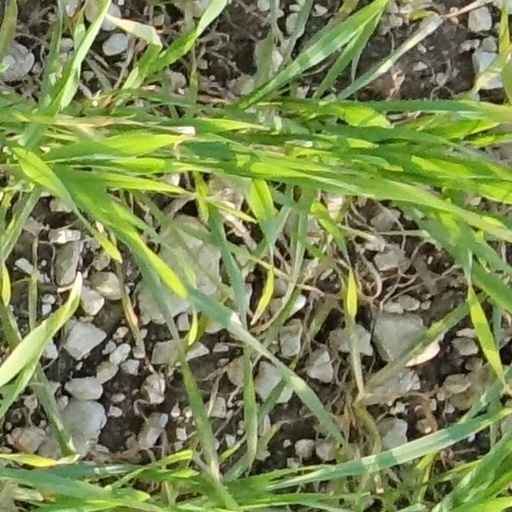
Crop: wheat